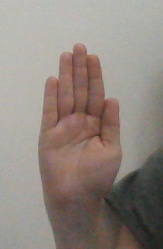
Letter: seen